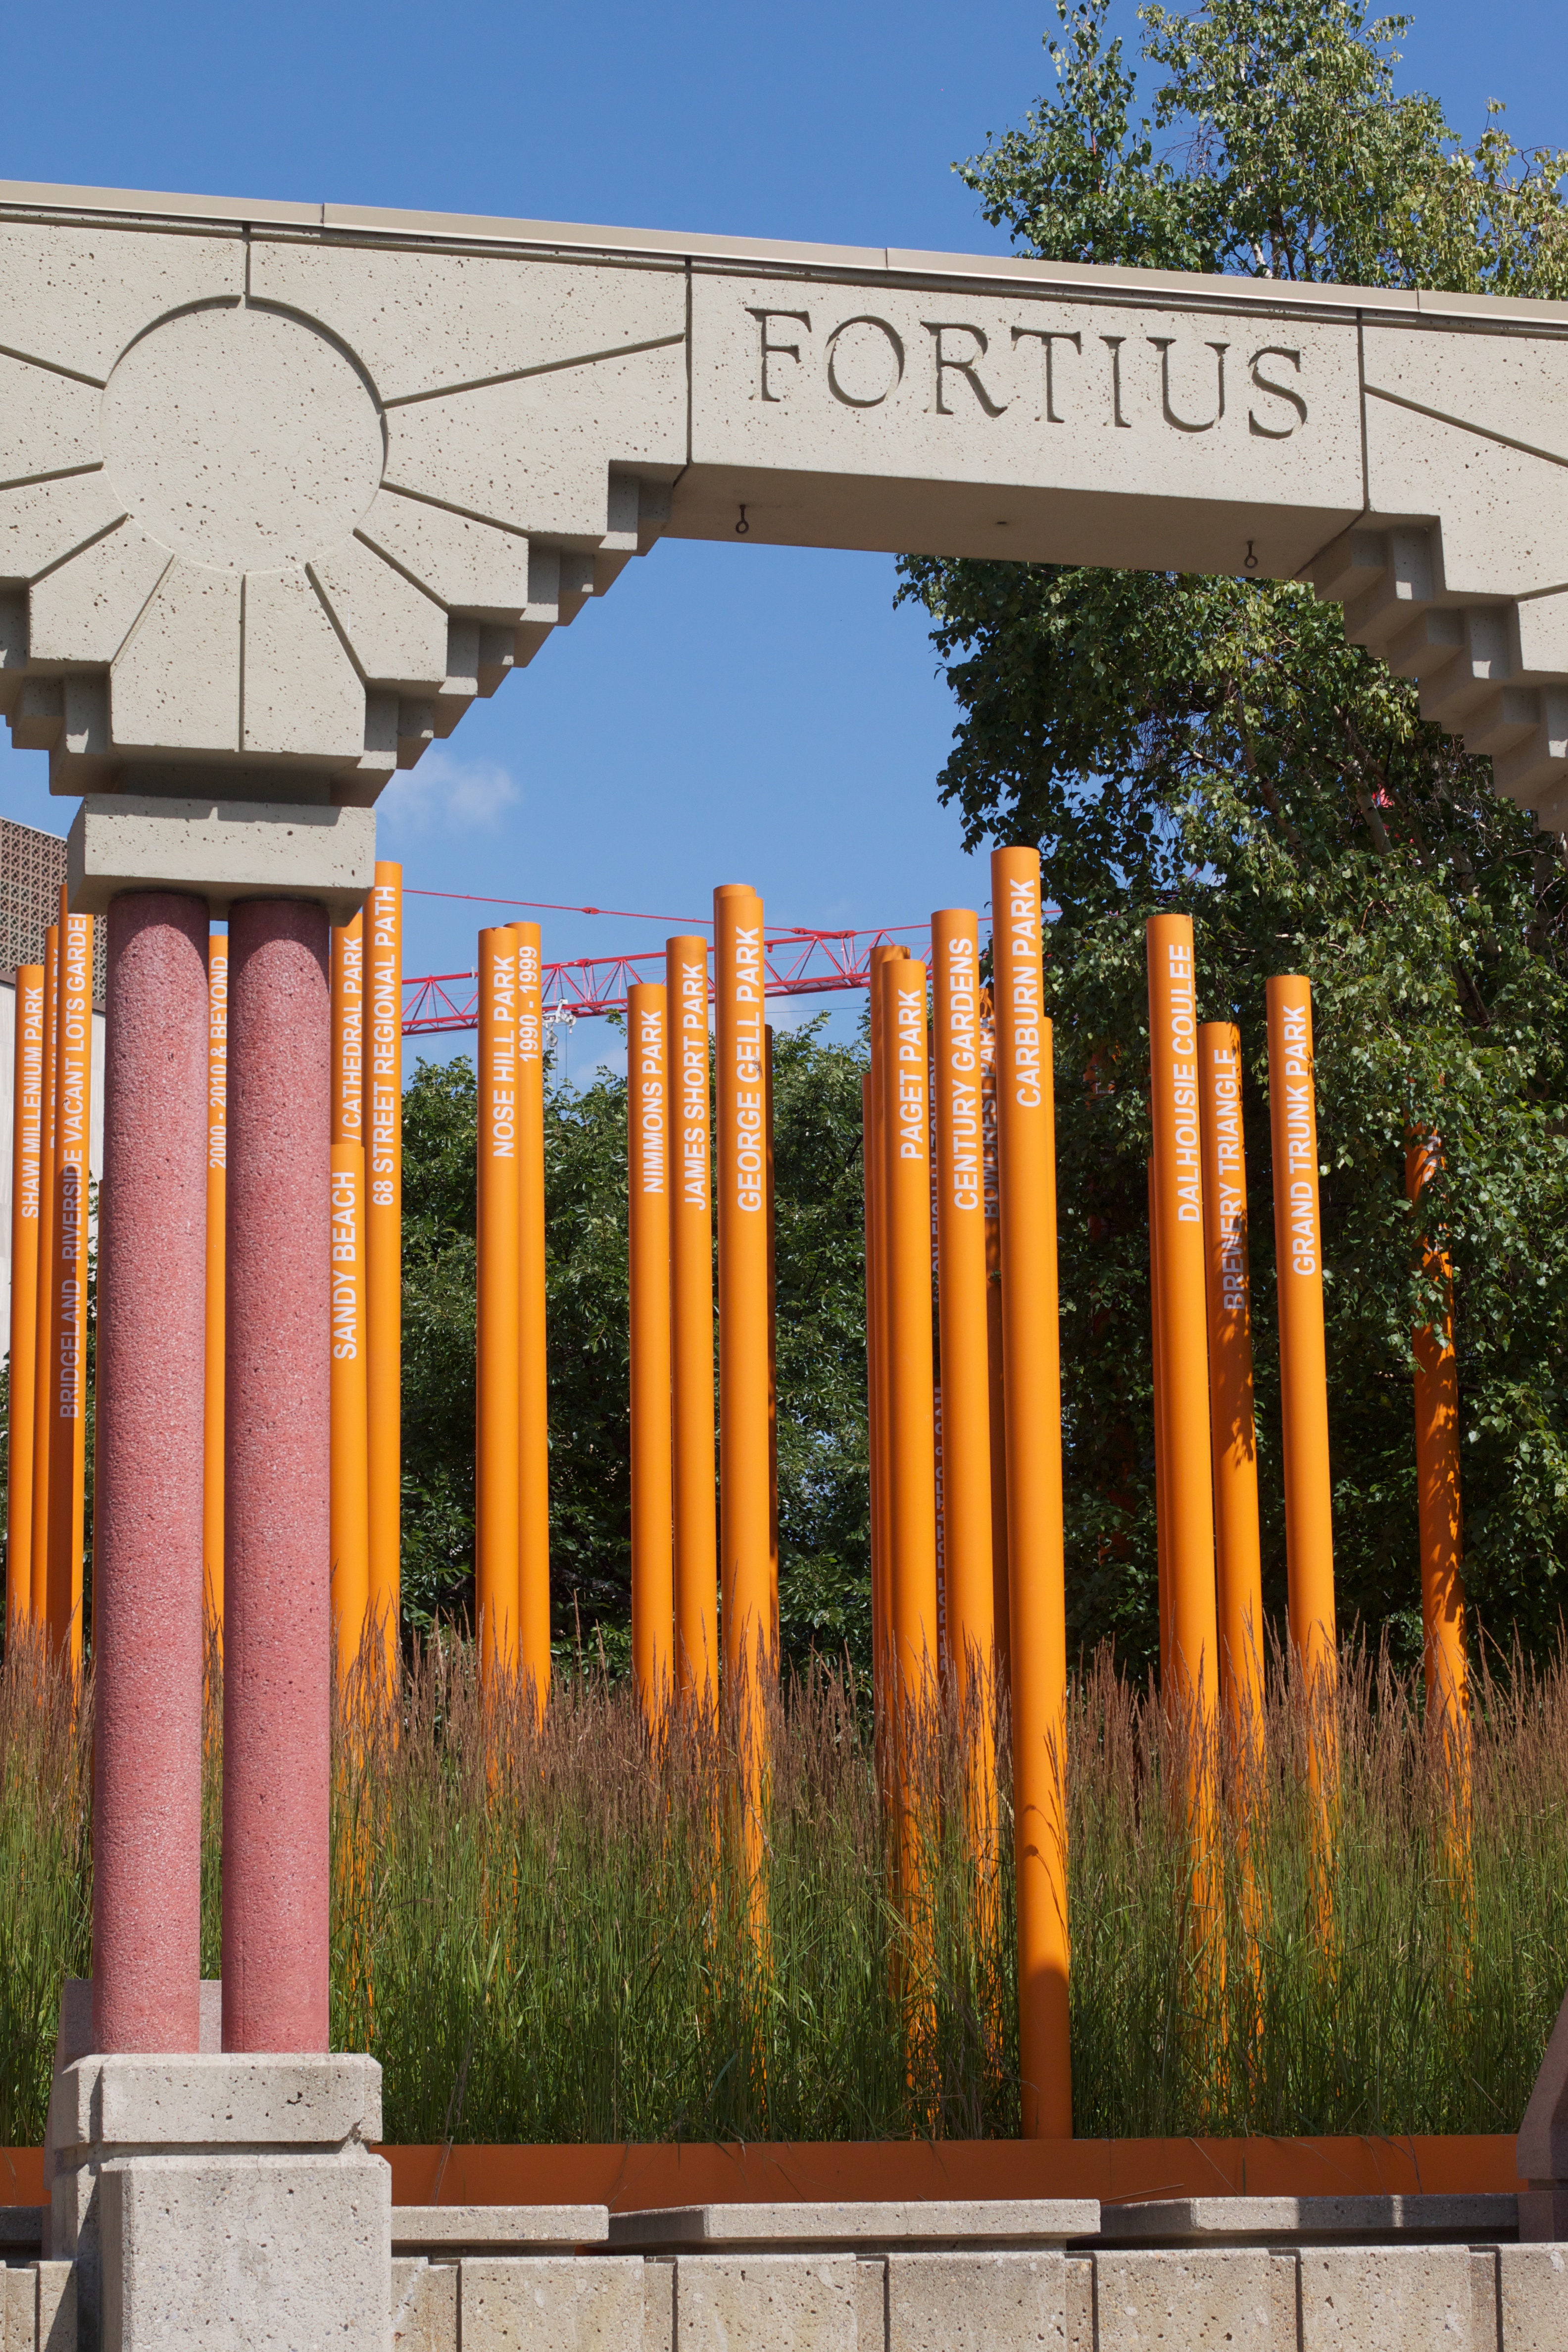
architecture, structure, arch, column, landmark, garden, memorial, shrine, odyssey